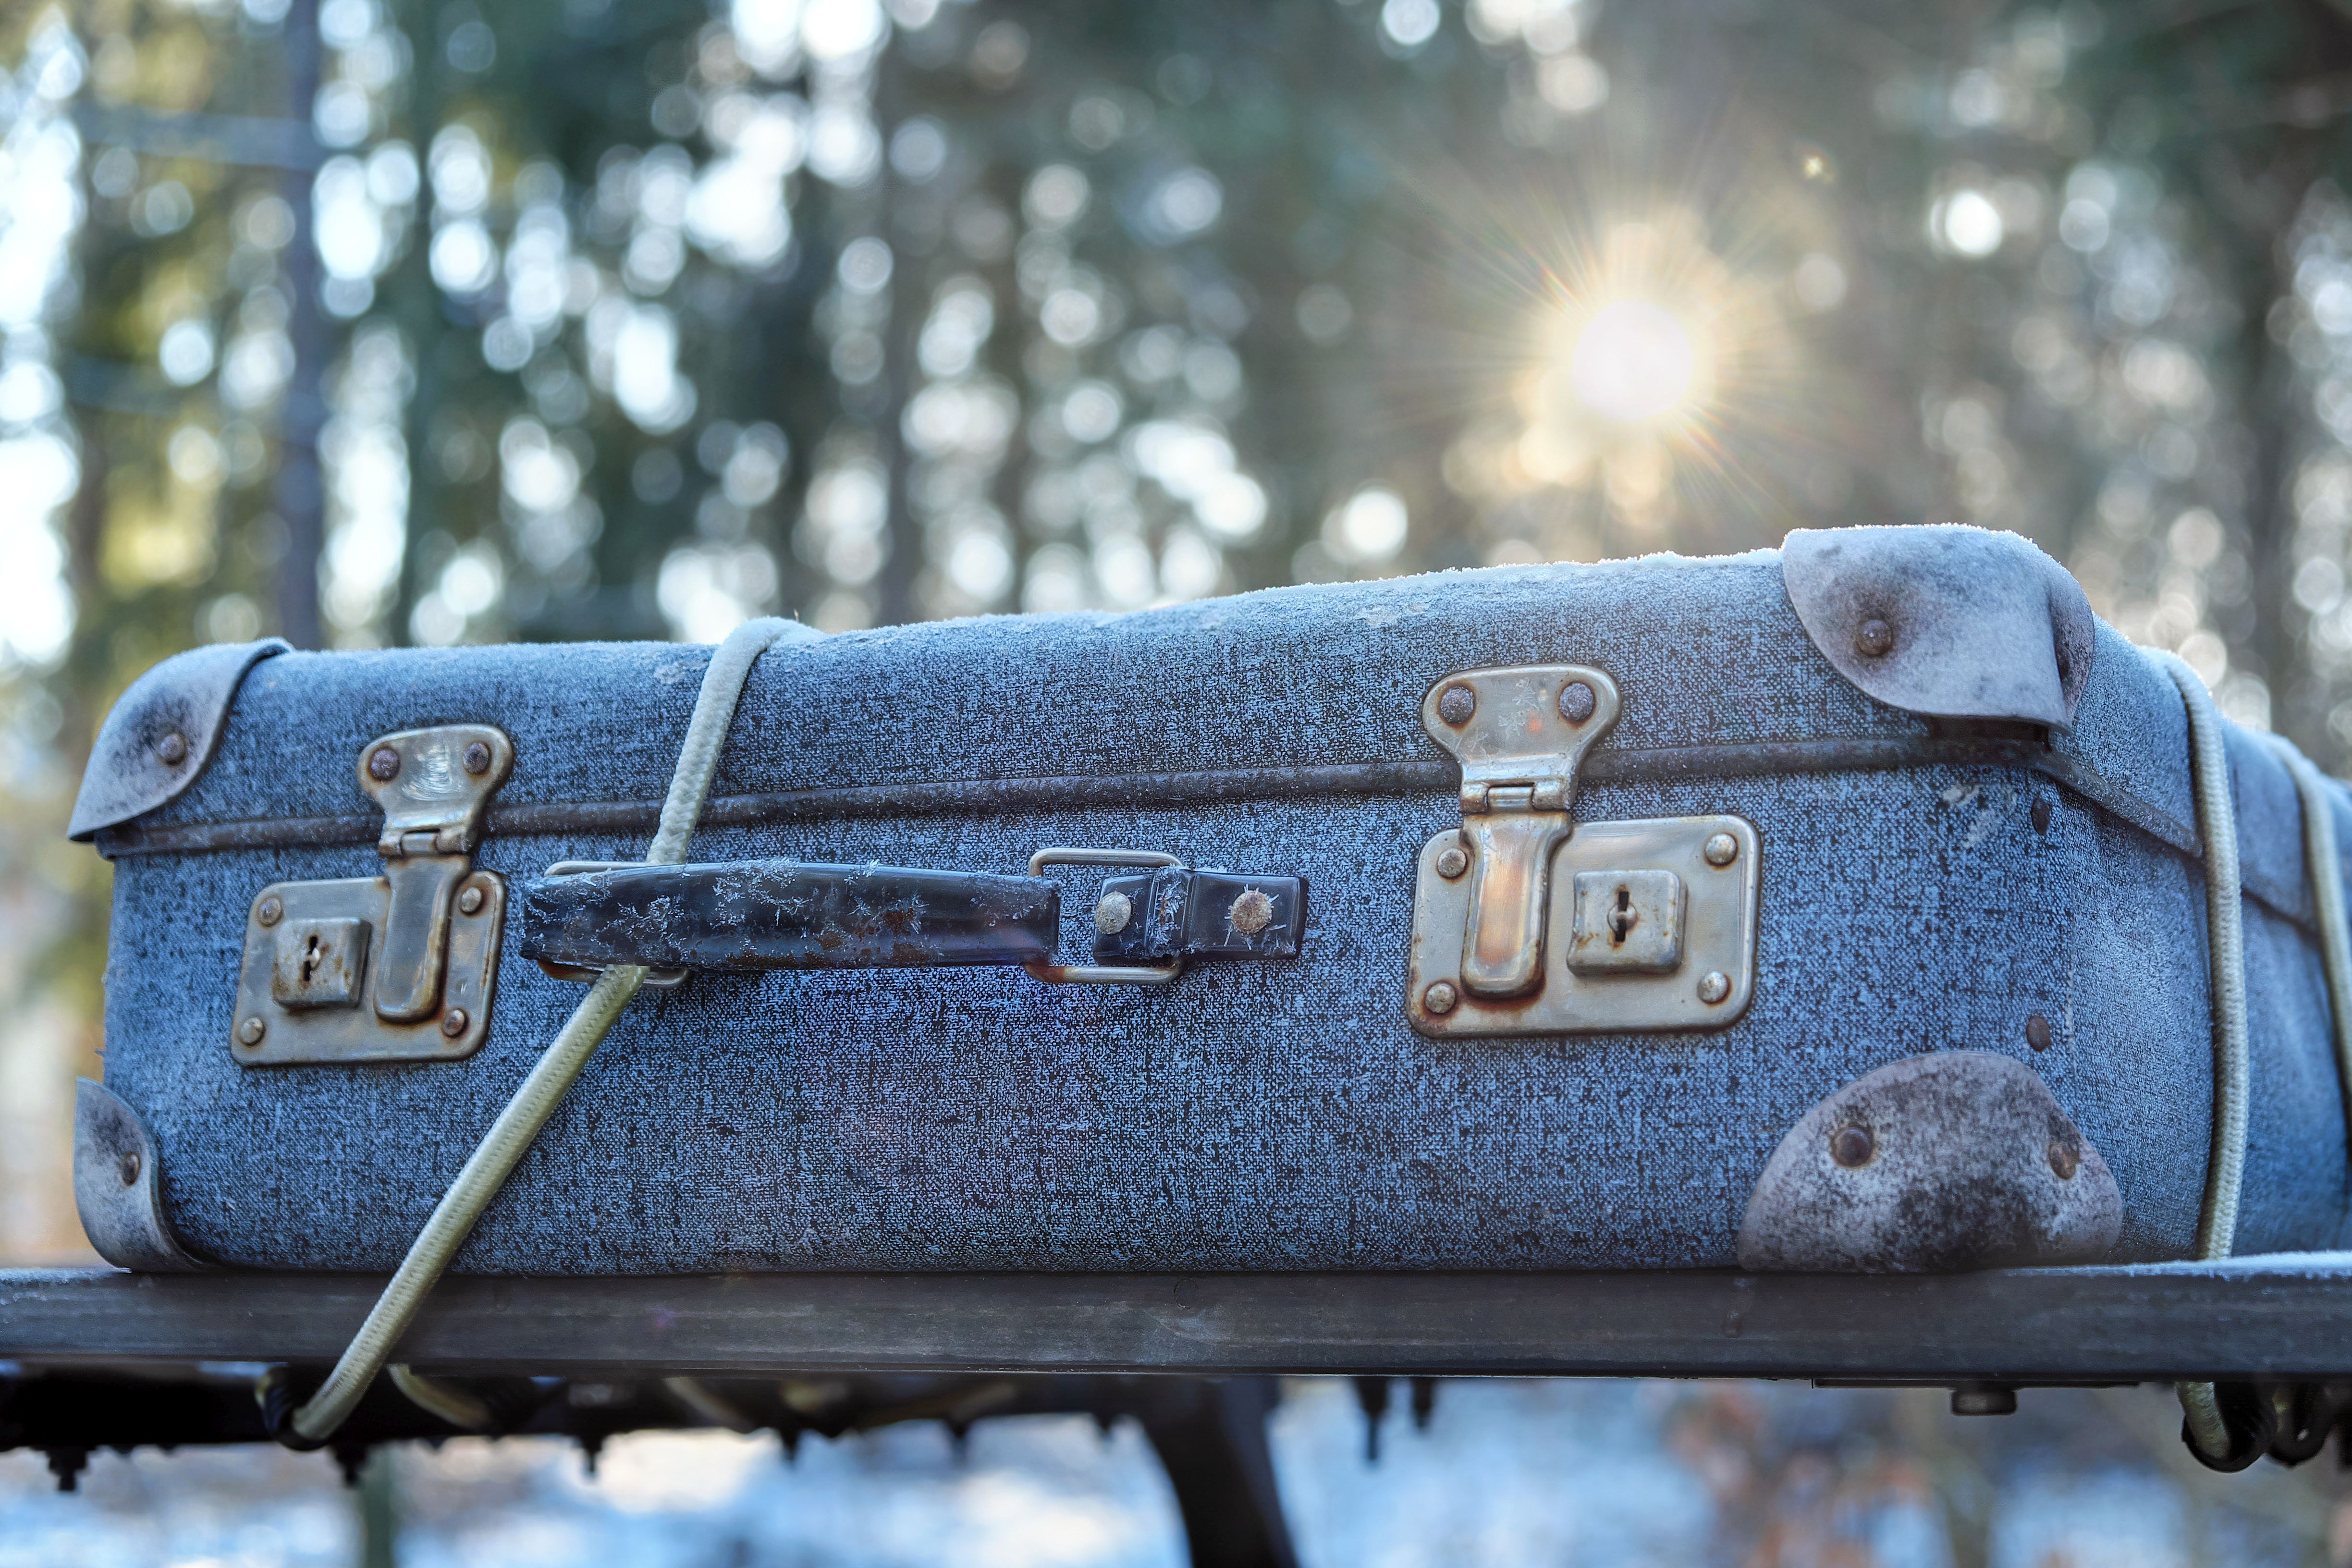
nature, forest, cold, winter, sunrise, frost, travel, frozen, blue, weapon, luggage, worn, iced, icy, out, firearm, cardboard suitcase, bernau in berlin